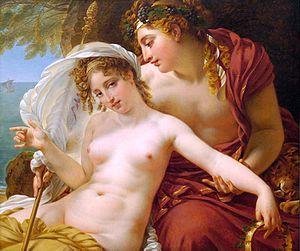
Le Musée des beaux-arts du Canada, situé à Ottawa, capitale du pays, est l'un des premiers musées du Canada.